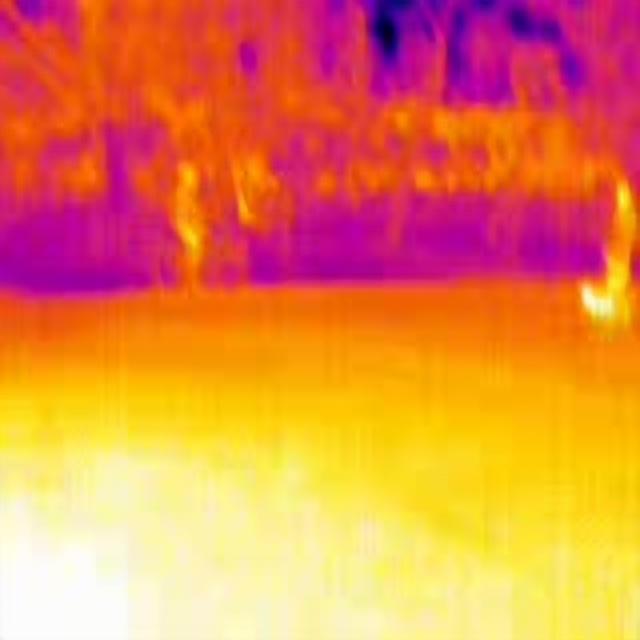
Detected objects:
label: person
label: person